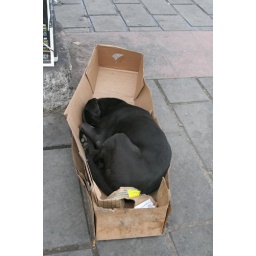
dozing dog in a box